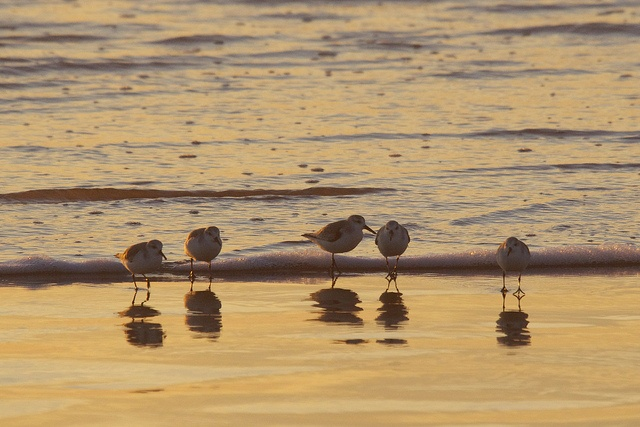
five gray and white birds sand and water
A group of seagulls standing near the ocean water.
Flock of birds standing on a shore line of a beach.
Five birds standing in the sand near a body of water.
a small group of ducks on the edge of water